Sonroopa Vishal

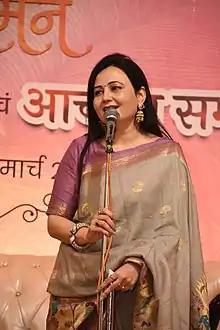
Sonroopa Vishal in Aagman 2021

Sonroopa Vishal (born 30 October 1977) is an Indian writer, poet and author, who writes in the Hindi language. The State Government of Uttar Pradesh awarded her with the Harivansh Rai Bachchan Navodit Geetkaar Award in 2015 and Jagadish Gupta Sarjana Award in 2019. Sonroopa Vishal has published three books, including "Likhna Zaruri Hai" (2014) and "America Aur 45 Din" (2018), and co-authored several books.